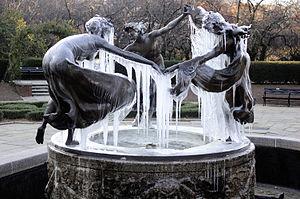
Walter Schott, né le 18 septembre 1861 à Ilsenburg et mort le 2 septembre 1938 à Berlin, est un sculpteur allemand de l'école de Berlin.